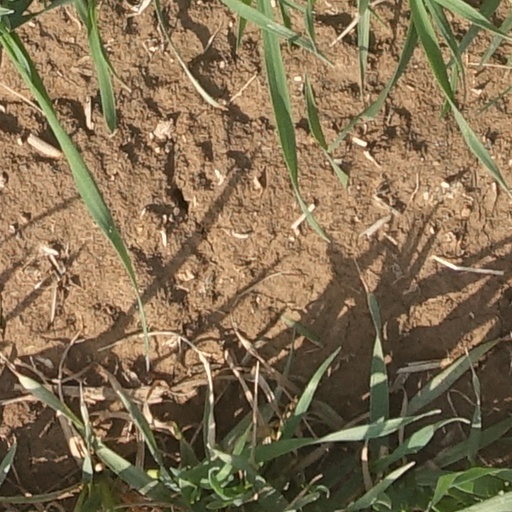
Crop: wheat